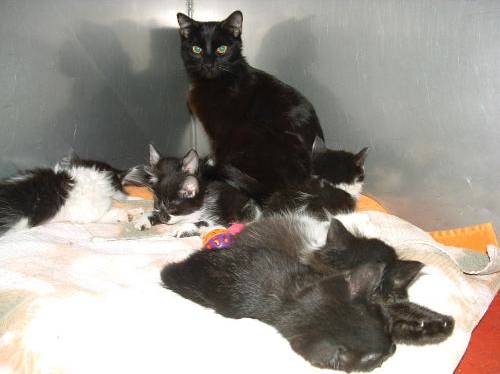
Label: cat